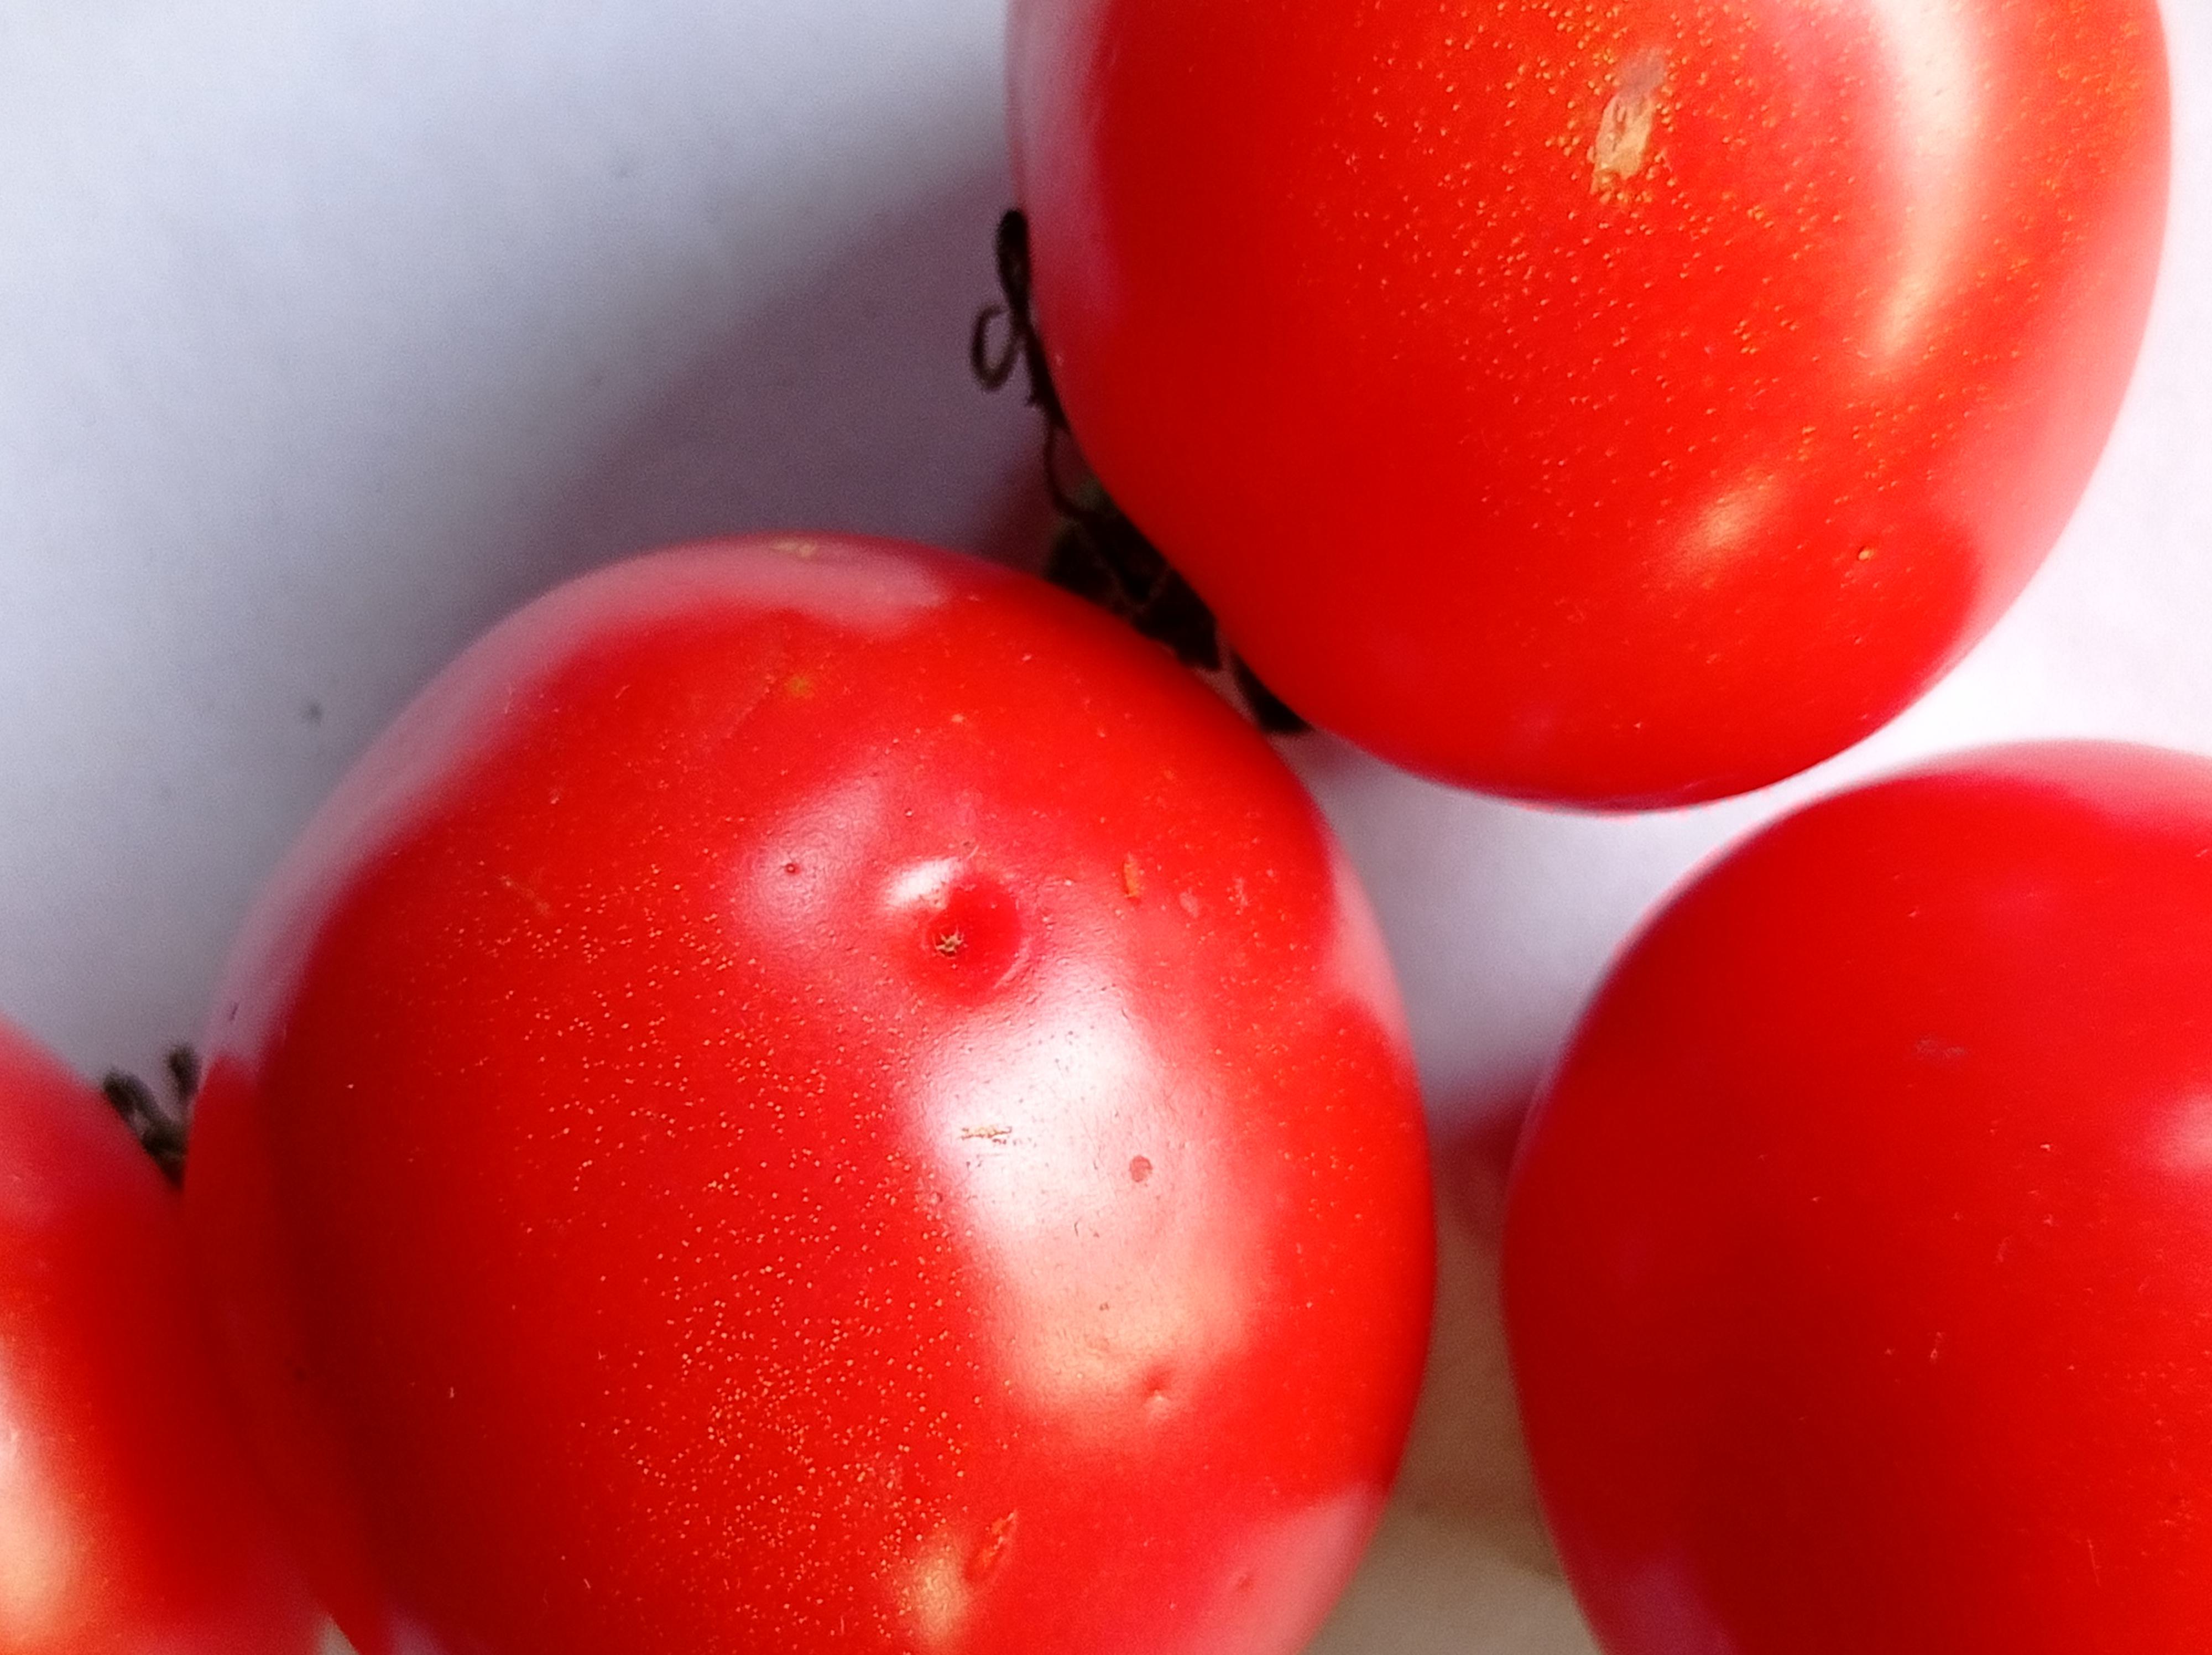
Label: Fresh